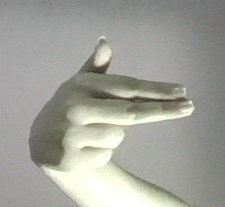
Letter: ghain